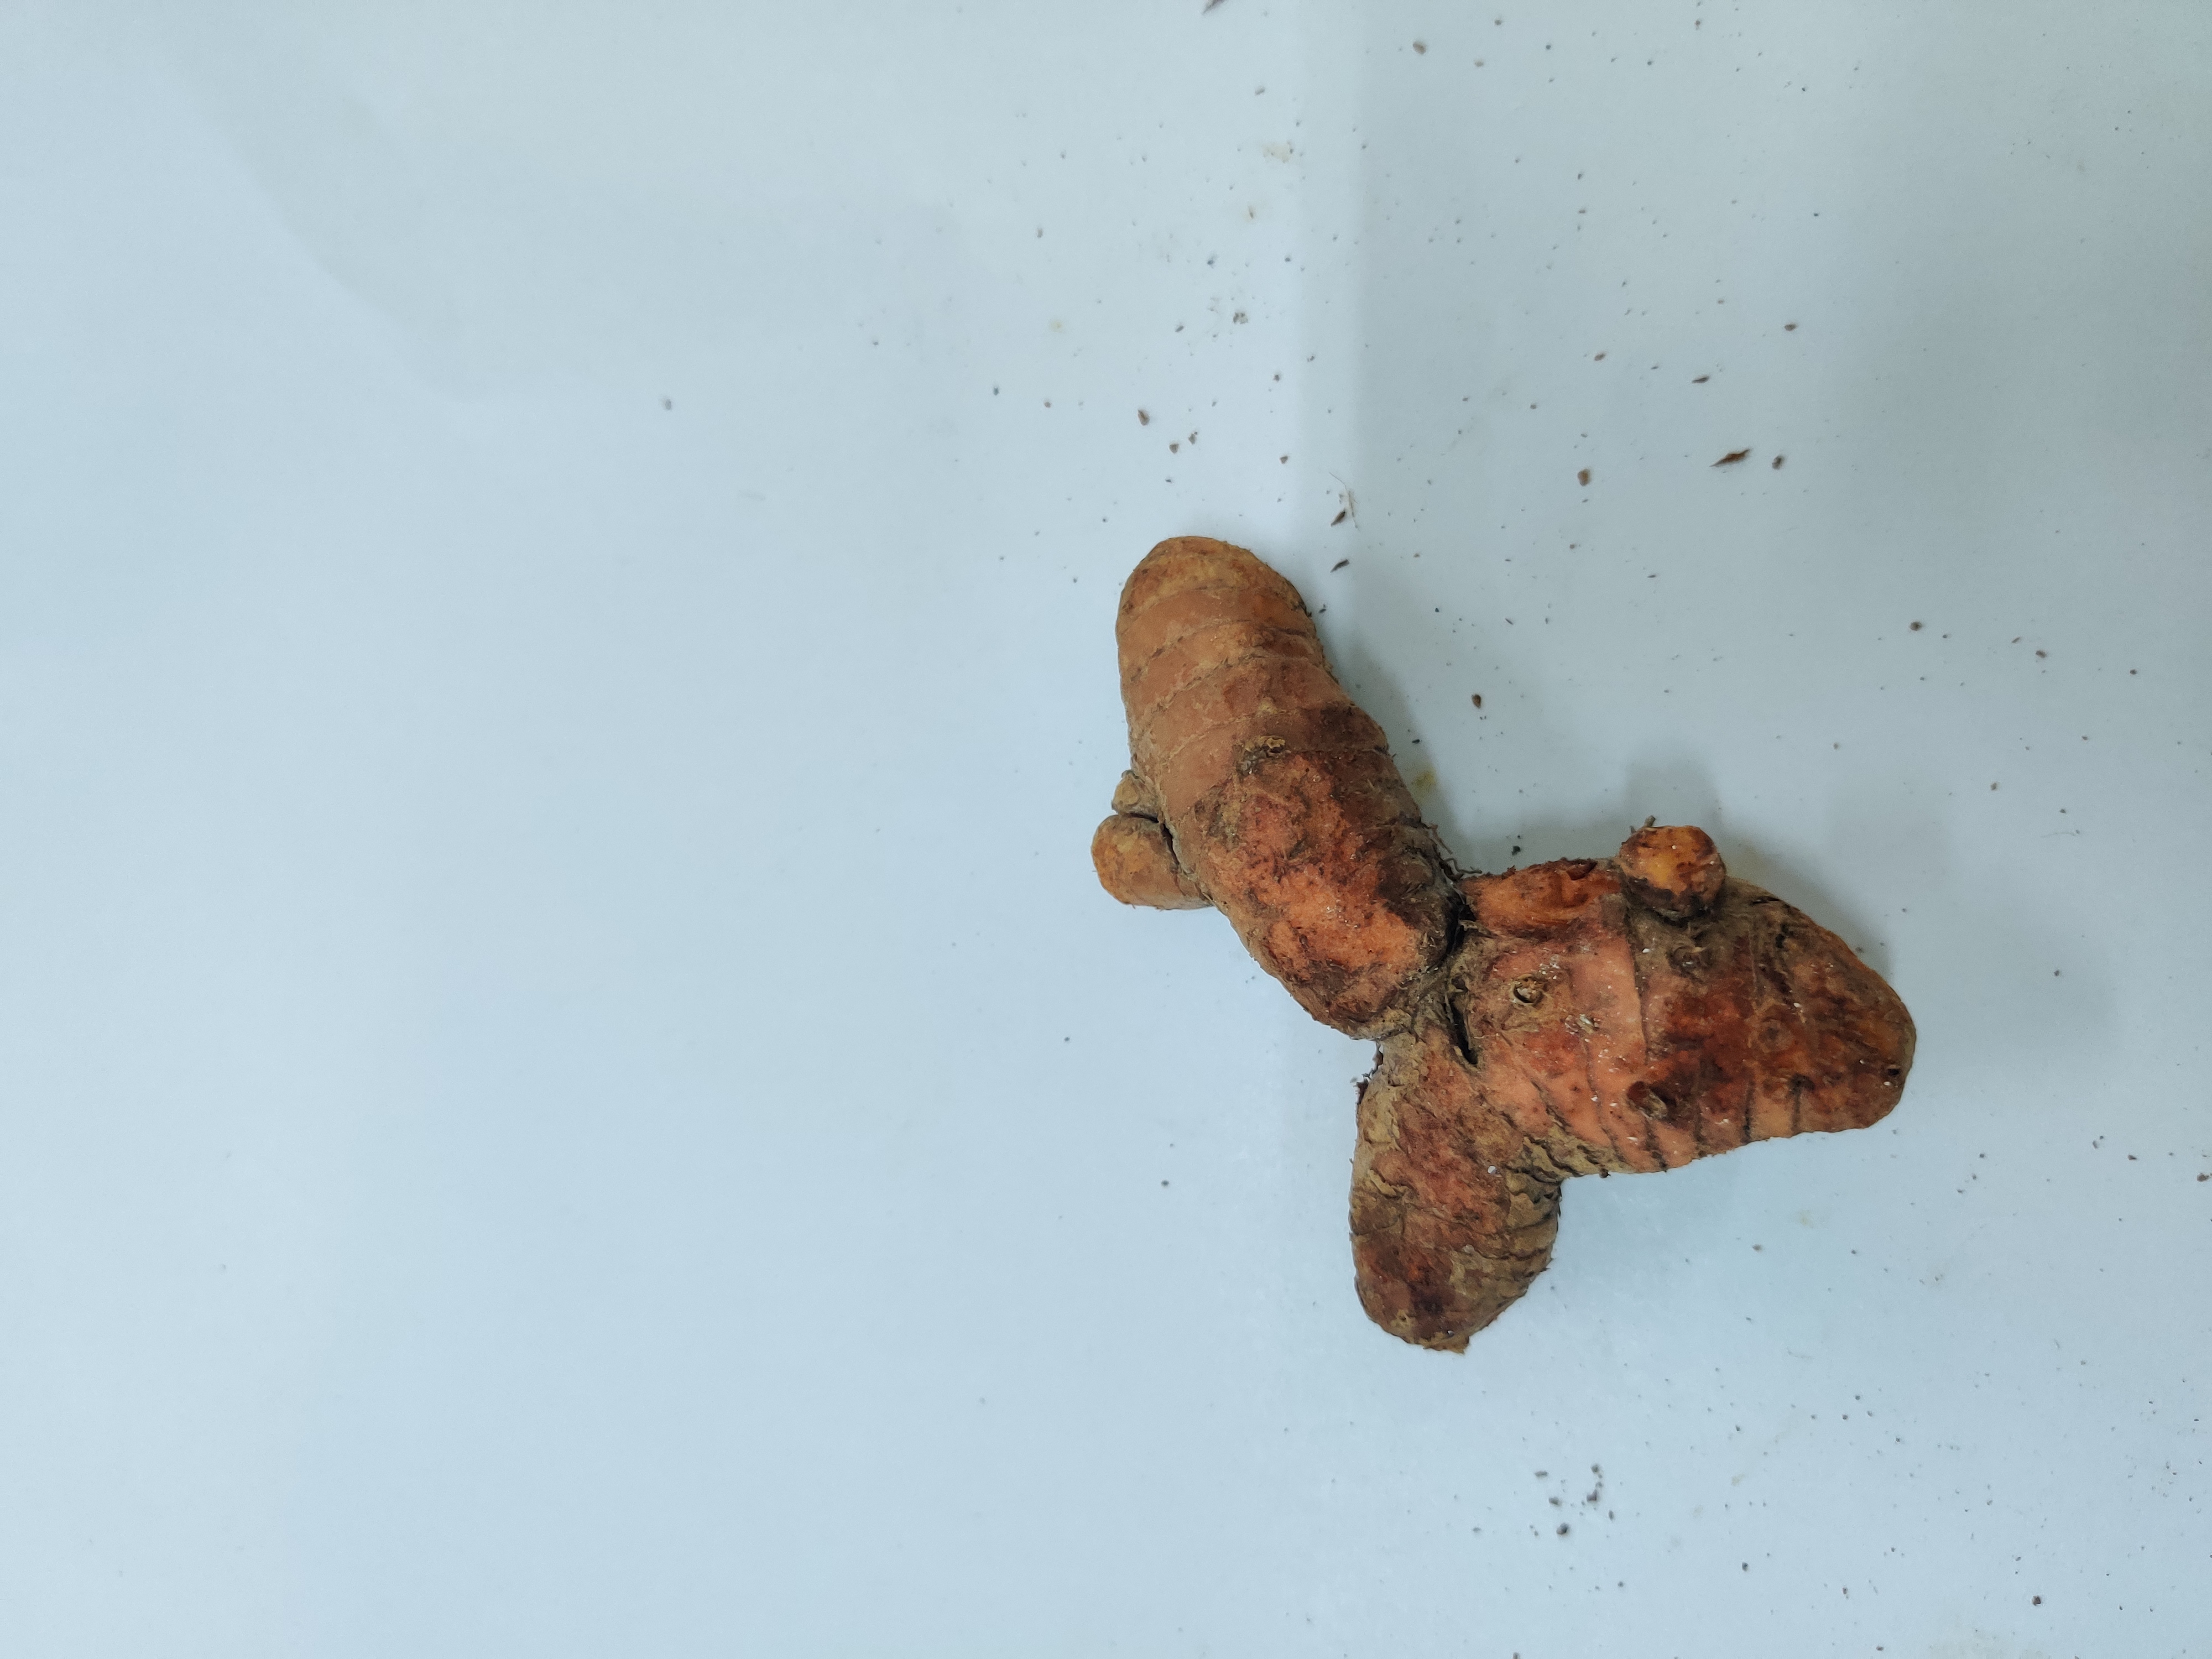
Crop: Turmeric
Condition: Fresh